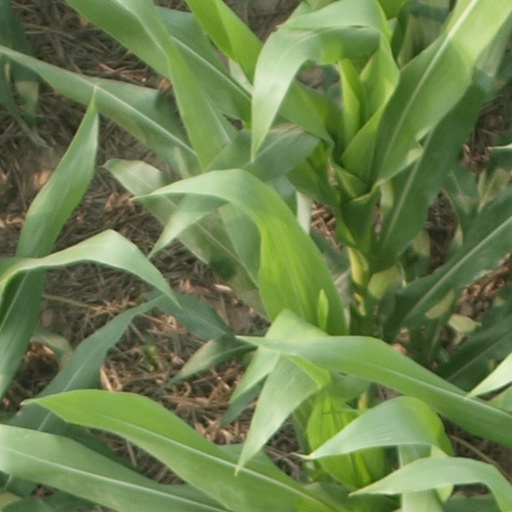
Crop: maize; corn